Farnley Hall, West Yorkshire

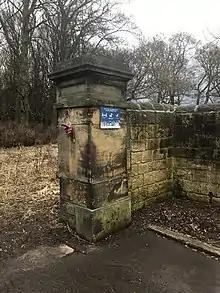
Farnley Hall Gates, stone column gatepost with old gate fixture, right side

Part of the 16th-century house still exists. In the early 19th century a classical front was added. There are gateposts probably dating to the 19th century to the south of the hall at the end of the woodland.